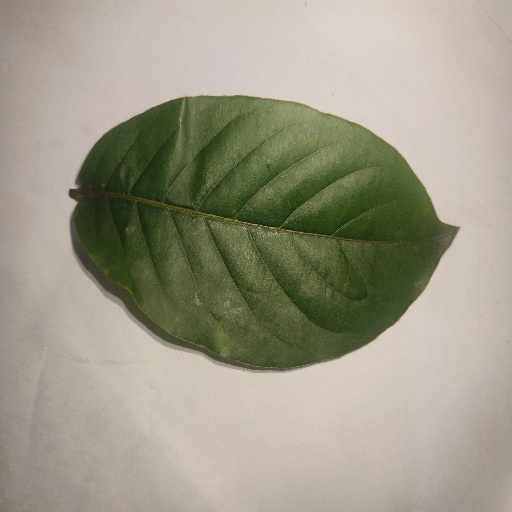
Species: HariTaki
Leaf condition: Healthy Leaf